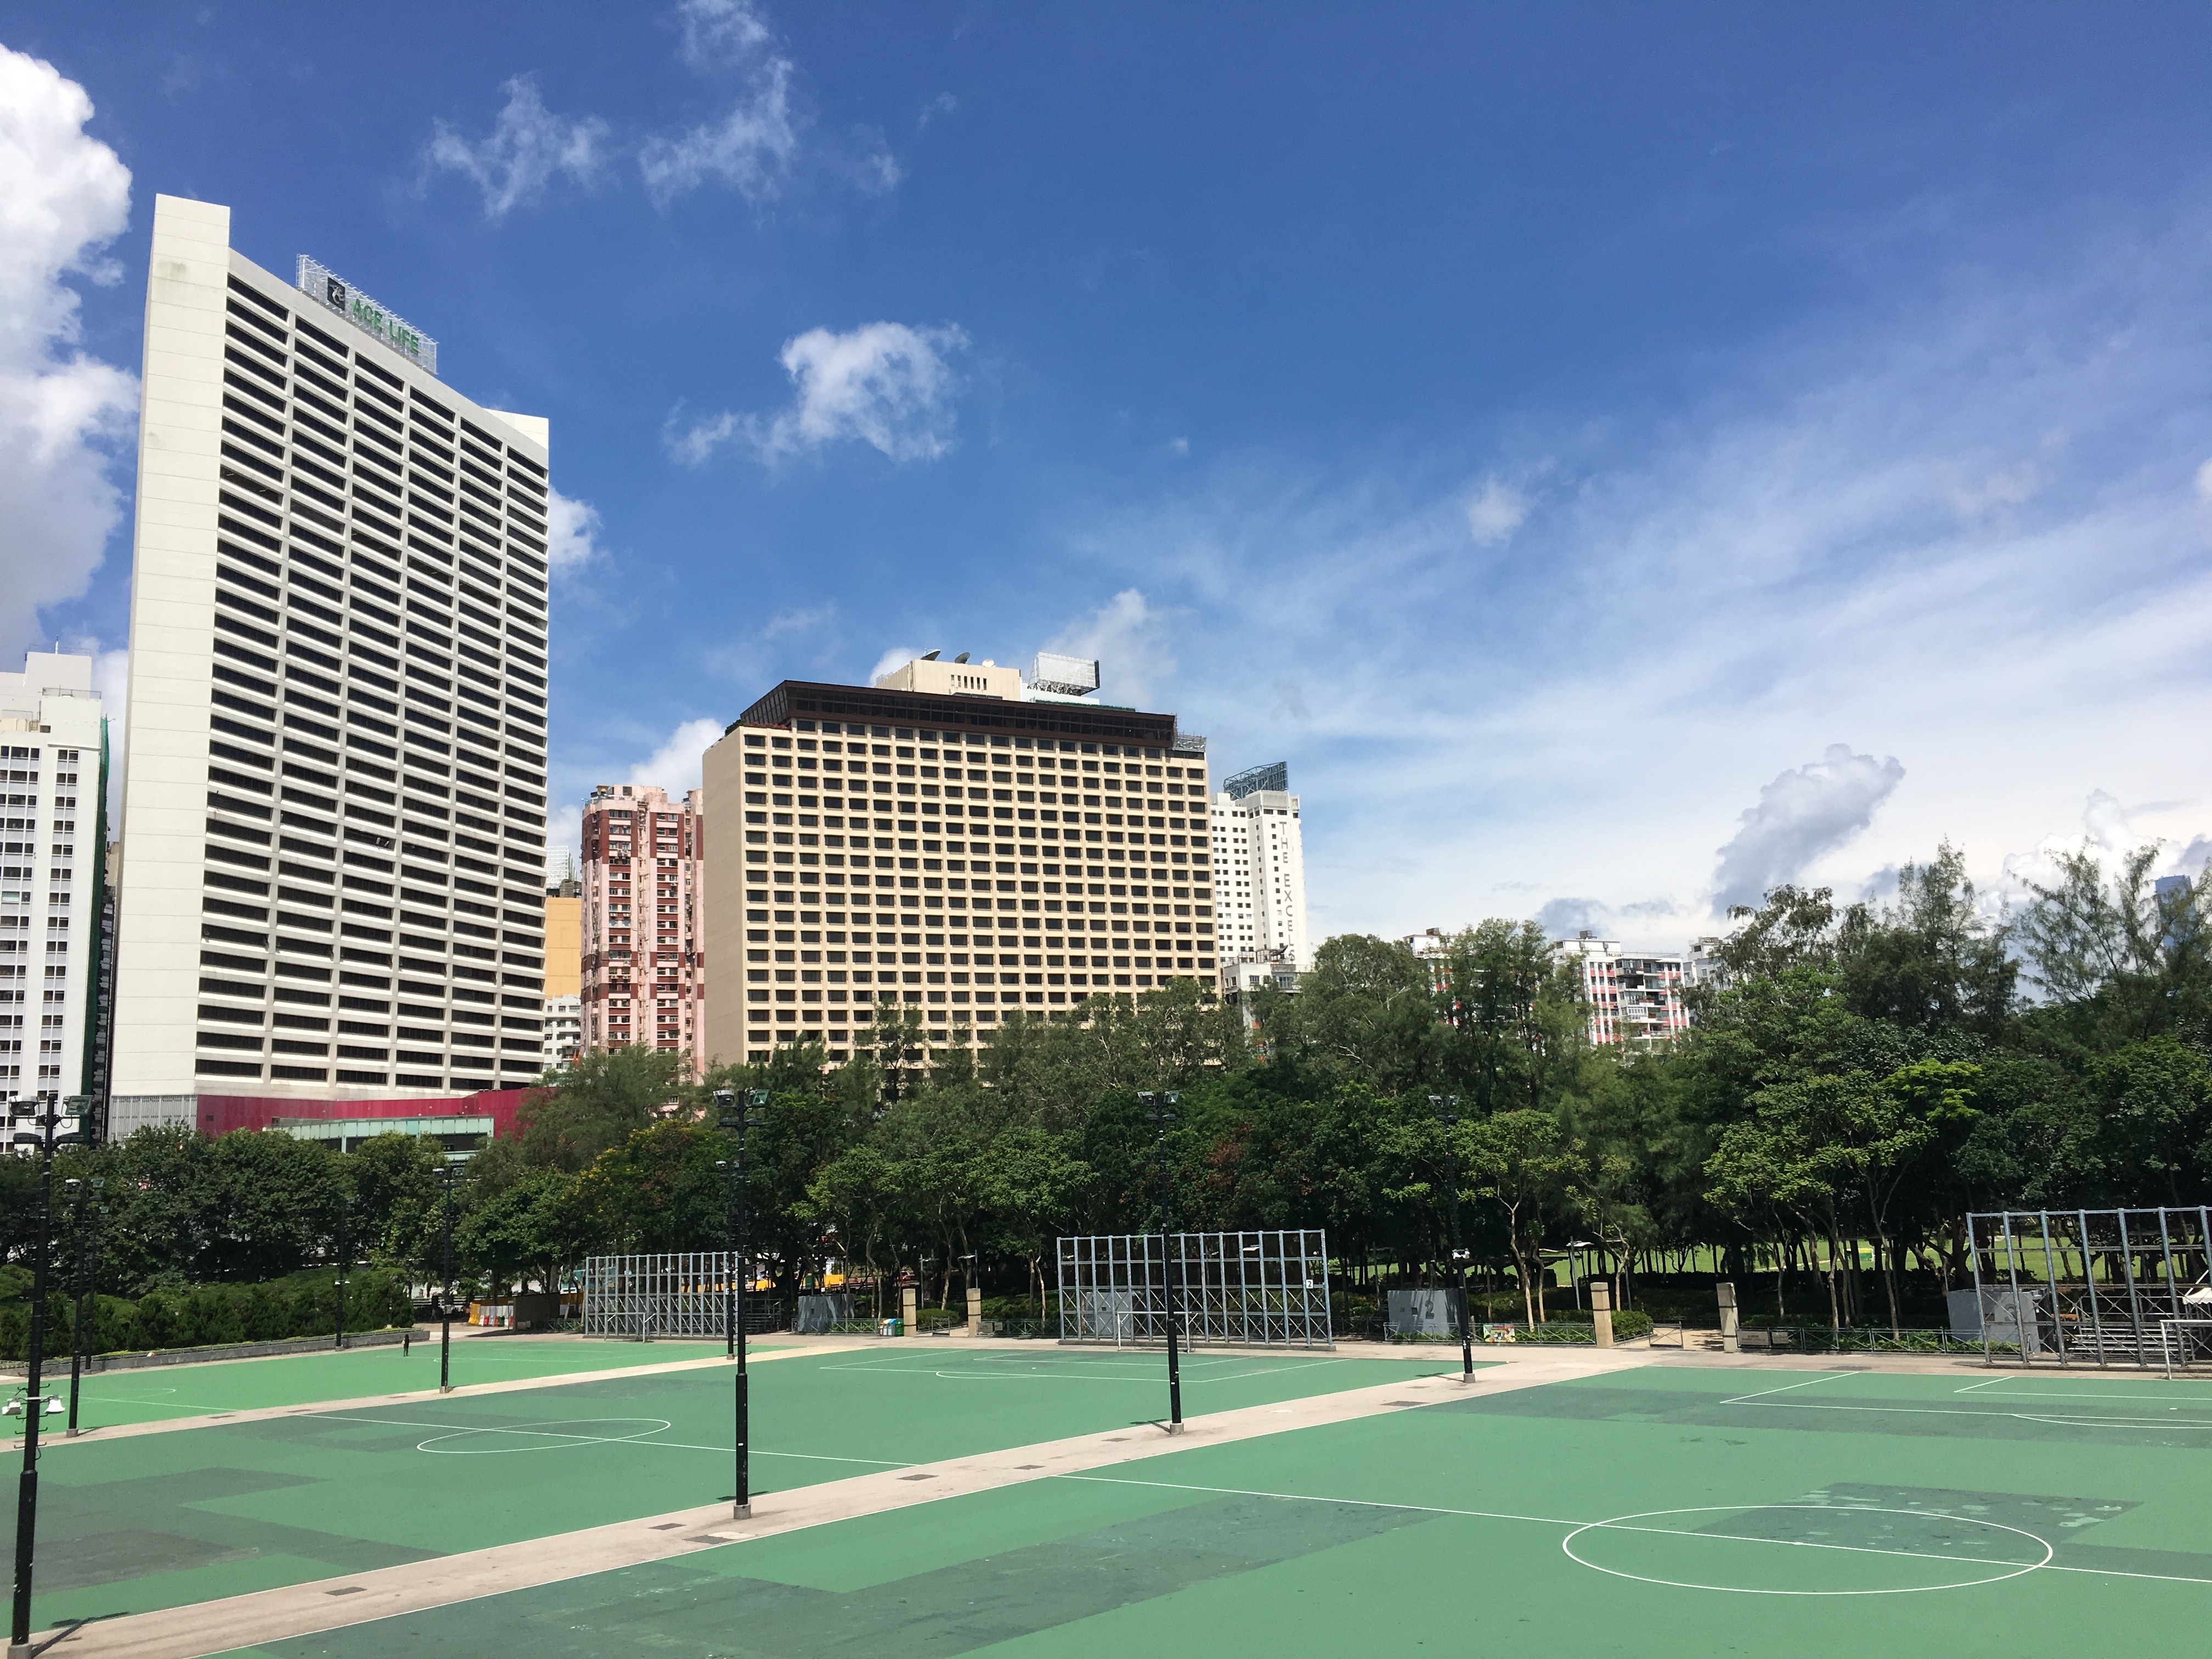
architecture, structure, skyline, building, city, cityscape, downtown, plaza, park, business, stadium, tower block, hong kong, town square, headquarters, condominium, neighbourhood, urban area, residential area, human settlement, metropolitan area, sport venue, causeway bay, victoria park